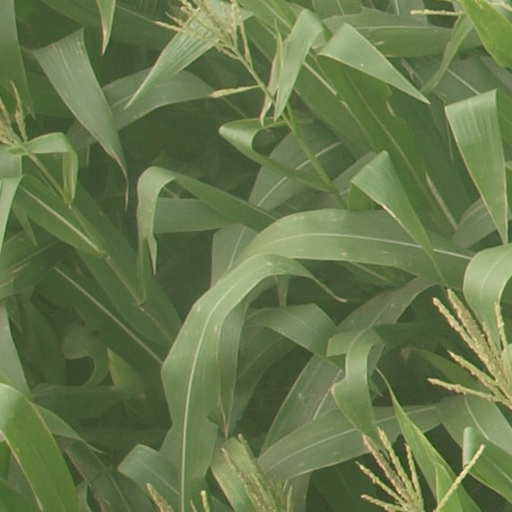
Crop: maize; corn